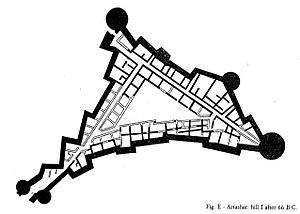
Plan de la forteresse nord, hill I, par Armen Tonikian.
Artaxata ou Artaxate est une ancienne capitale du royaume d'Arménie. La ville était située à l'emplacement de l'actuel village de Lusarat.